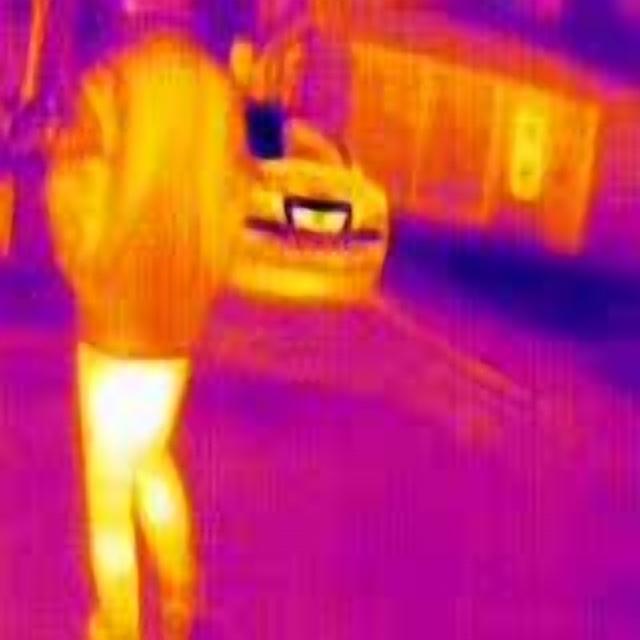
Detected objects:
label: person